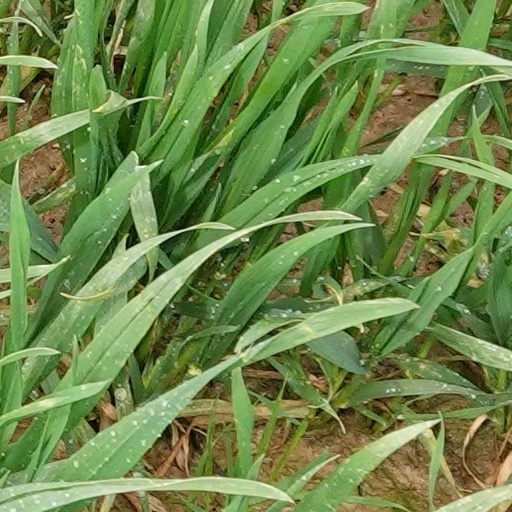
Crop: wheat